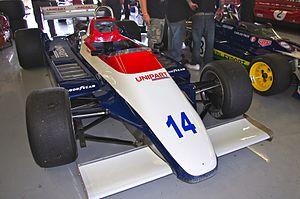
L'Ensign N180 à Silverstone
Ricardo Londoño-Bridge, né le 8 août 1949 à Medellín et assassiné le 18 juillet 2009 à San Bernardo del Viento, est un pilote automobile colombien. Il est connu pour être le premier Colombien à prendre part à un weekend de Formule 1, lors d'une séance d'essais du Grand Prix du Brésil 1981.